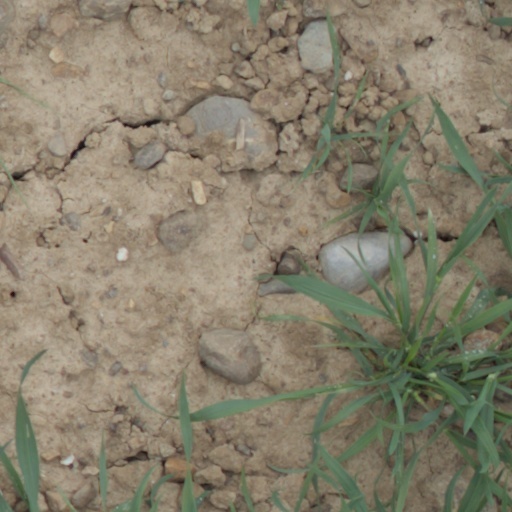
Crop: wheat